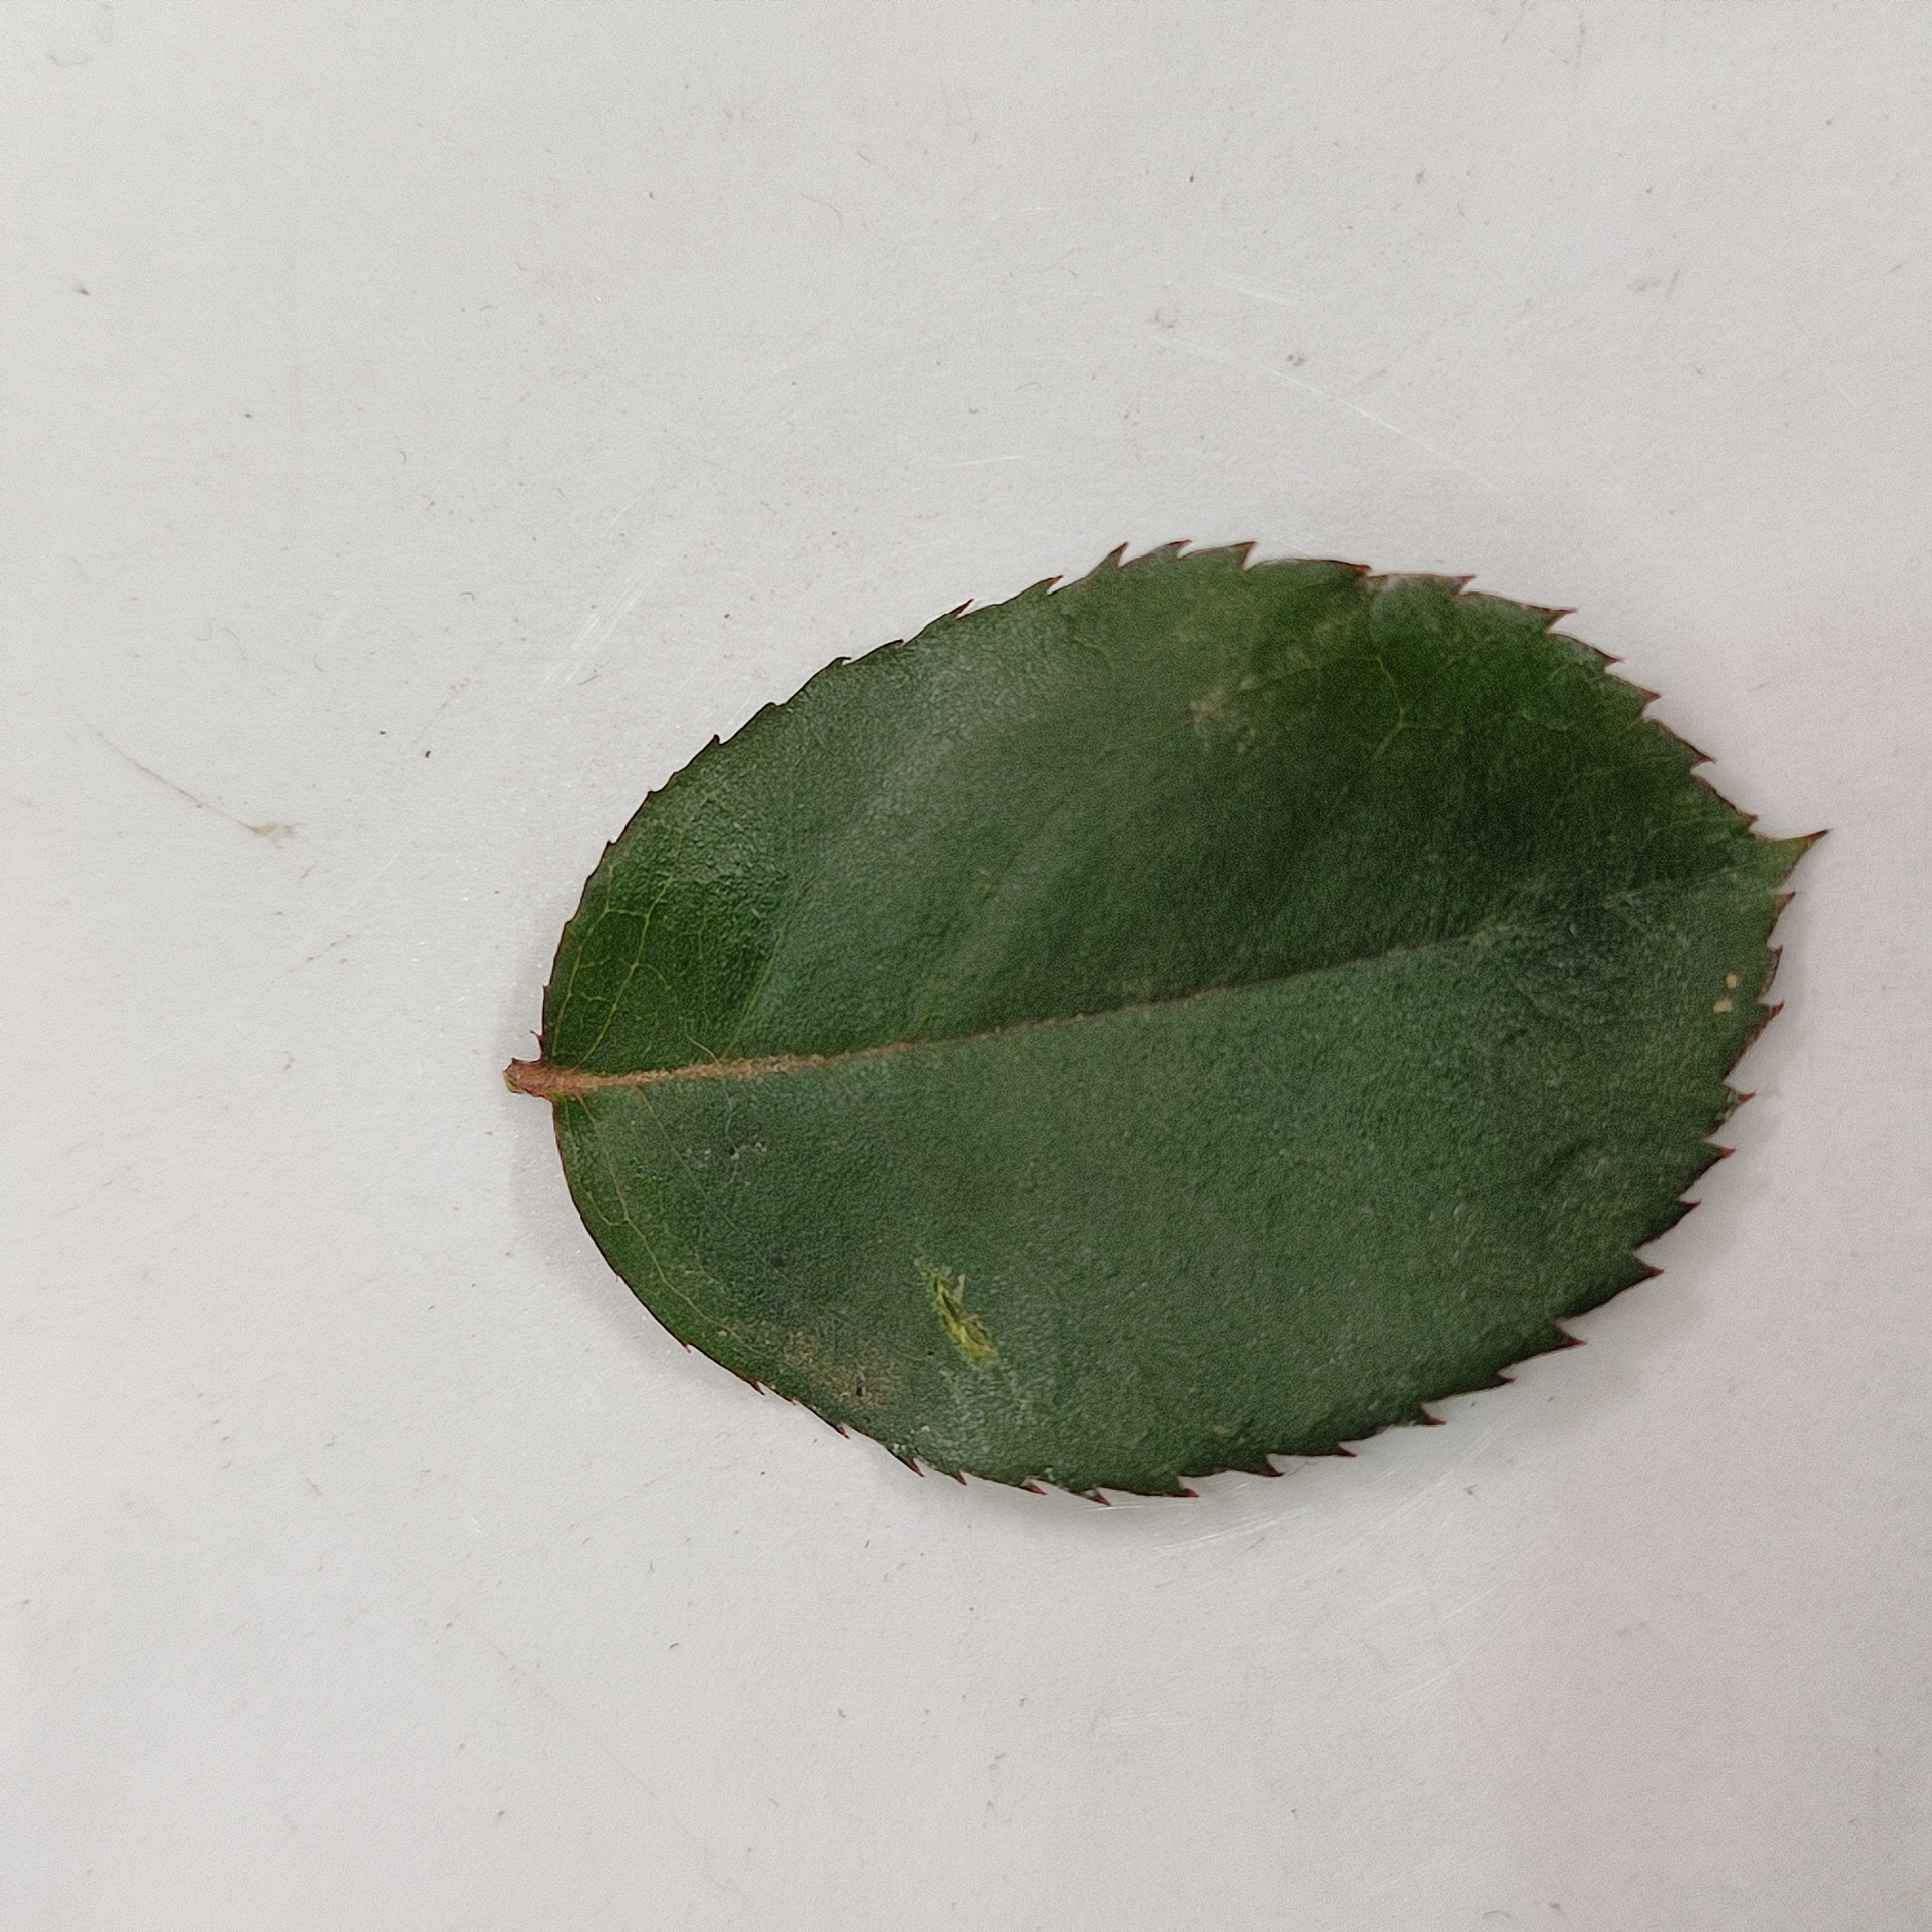
Label: Healthy Leaf